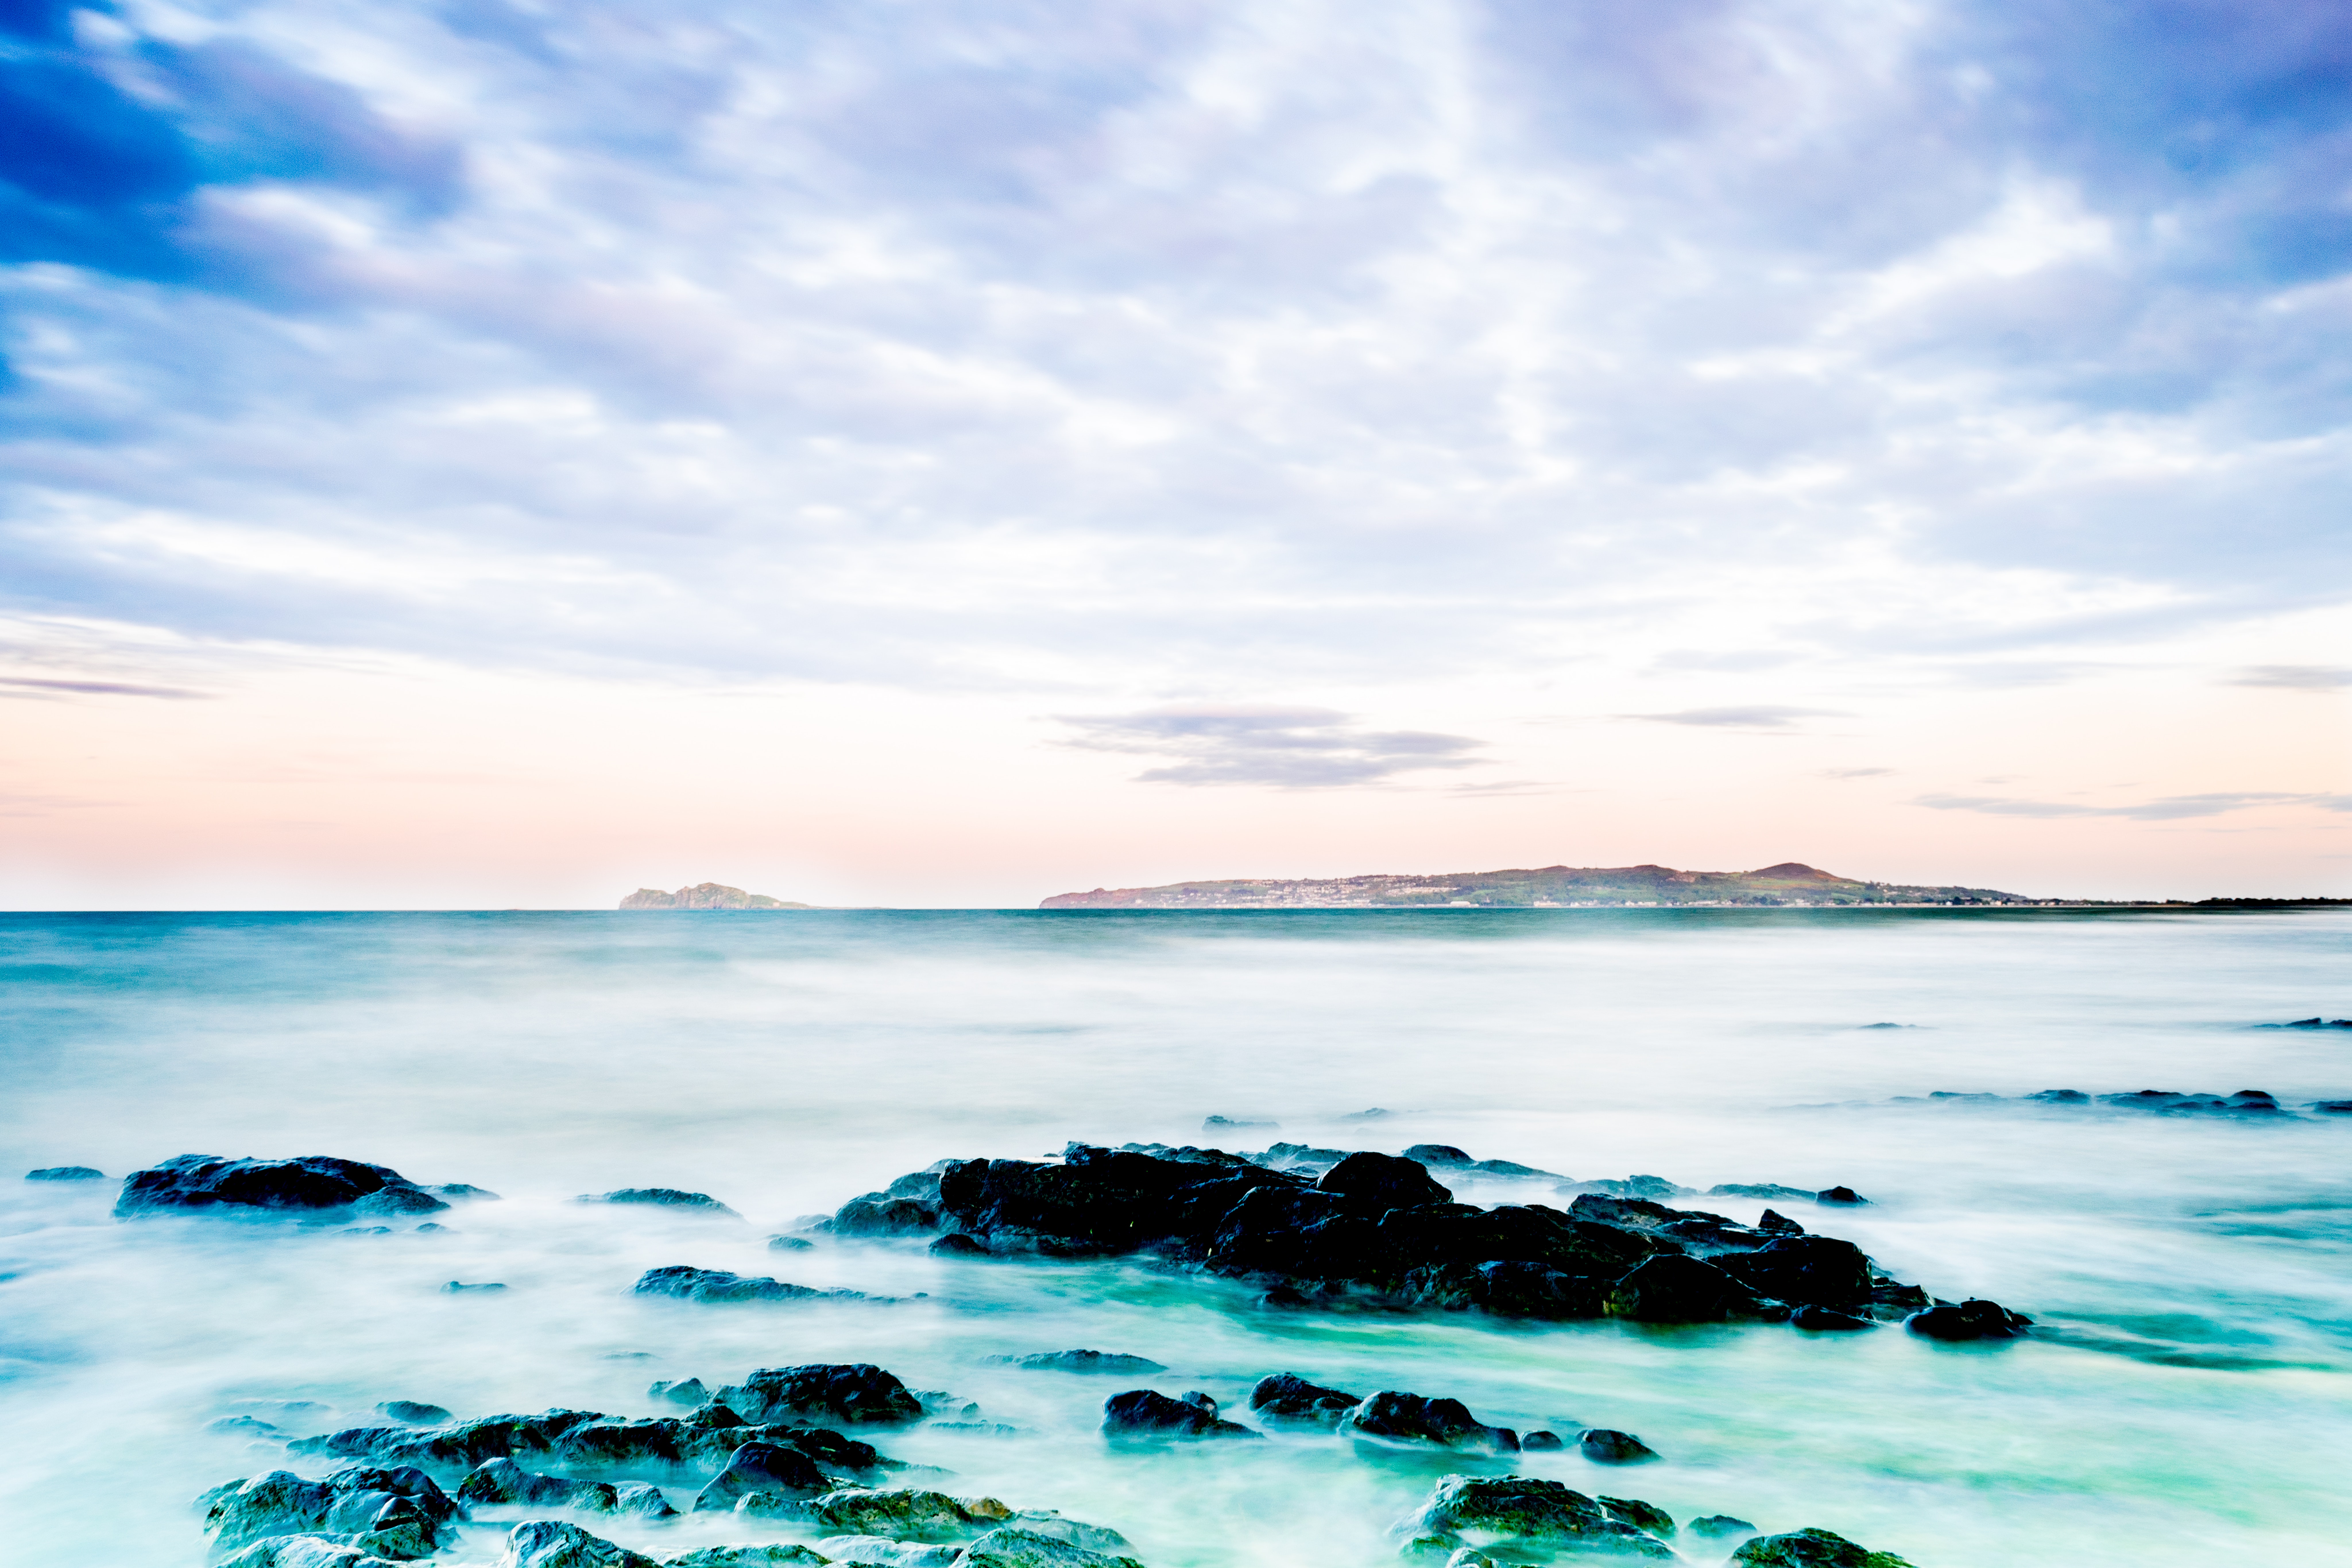
sky, body of water, blue, sea, water, nature, ocean, shore, beach, turquoise, horizon, coast, cloud, natural landscape, wave, daytime, aqua, rock, azure, coastal and oceanic landforms, calm, water resources, tropics, wind wave, summer, landscape, vacation, bay, island, tide, caribbean, headland, sand, reflection, meteorological phenomenon, tourism, islet